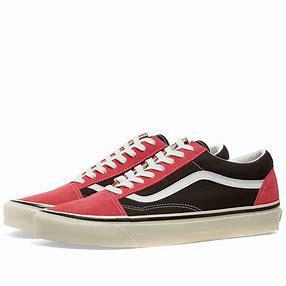
Brand: Vans
Model: UA Old Skool 36 DX